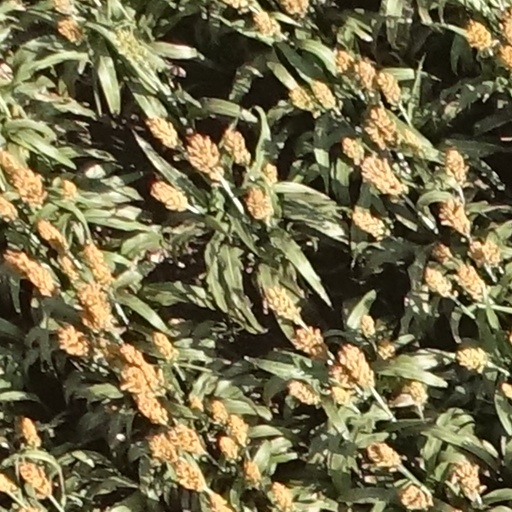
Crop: sorghum